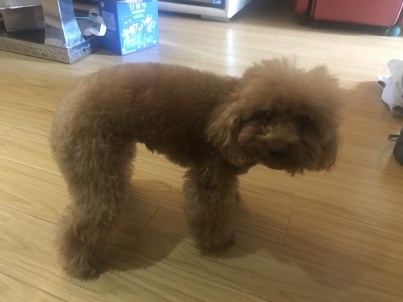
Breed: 2925-n000114-toy_poodle